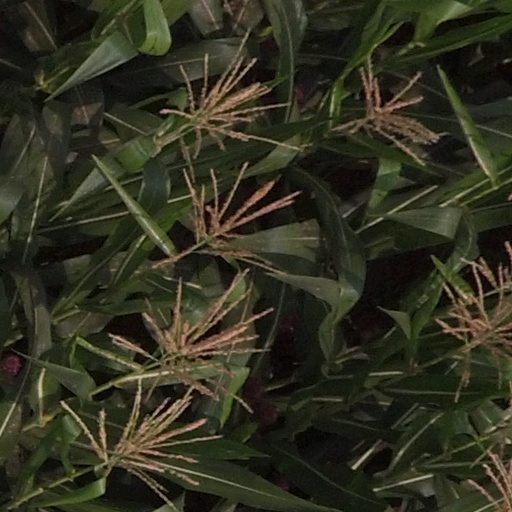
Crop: maize; corn